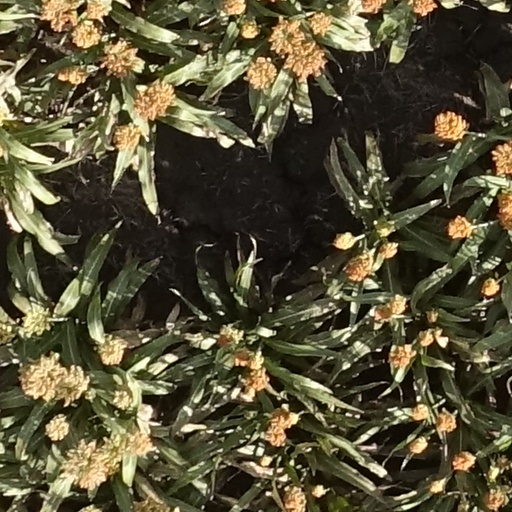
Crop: sorghum